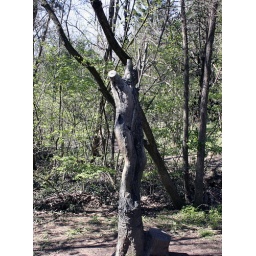
person in tree